James Galanos

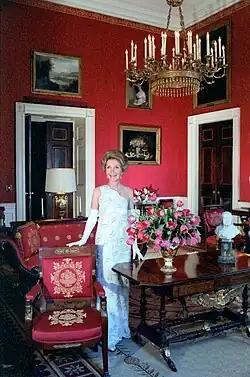
First Lady Nancy Reagan in the Inaugural gown by James Galanos models for "Vogue" magazine in the Red Room, 1981

Galanos gathered some of the most talented craftsmen available in his workrooms; many were trained in Europe or in the costume studios of Hollywood, for whom he continued to design from time to time. Nondas Keramitsis, Galanos' head tailor, moved to Los Angeles from his native Greece to make women's clothing. He had heard about Galanos through relatives and soon started working with him in his Los Angeles studio. Keramitsis and a crew of about 22 tailors he oversaw made everything by hand. If Galanos' work was compared to that of anyone else, it was compared to French haute couture. His business was more comparable to a couture house than a ready-to-wear manufacturer; there was a great amount of hand work in each garment, and all of his famous beadwork and embroidery was done by his staff.